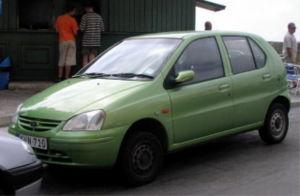
Tata Motors Limited, anciennement connu sous le nom de TELCO, est la plus importante compagnie indienne de fabrication de véhicules personnels et commerciaux. Elle fait partie du Groupe Tata et son siège social est à Mumbai, dans l’État du Maharashtra.